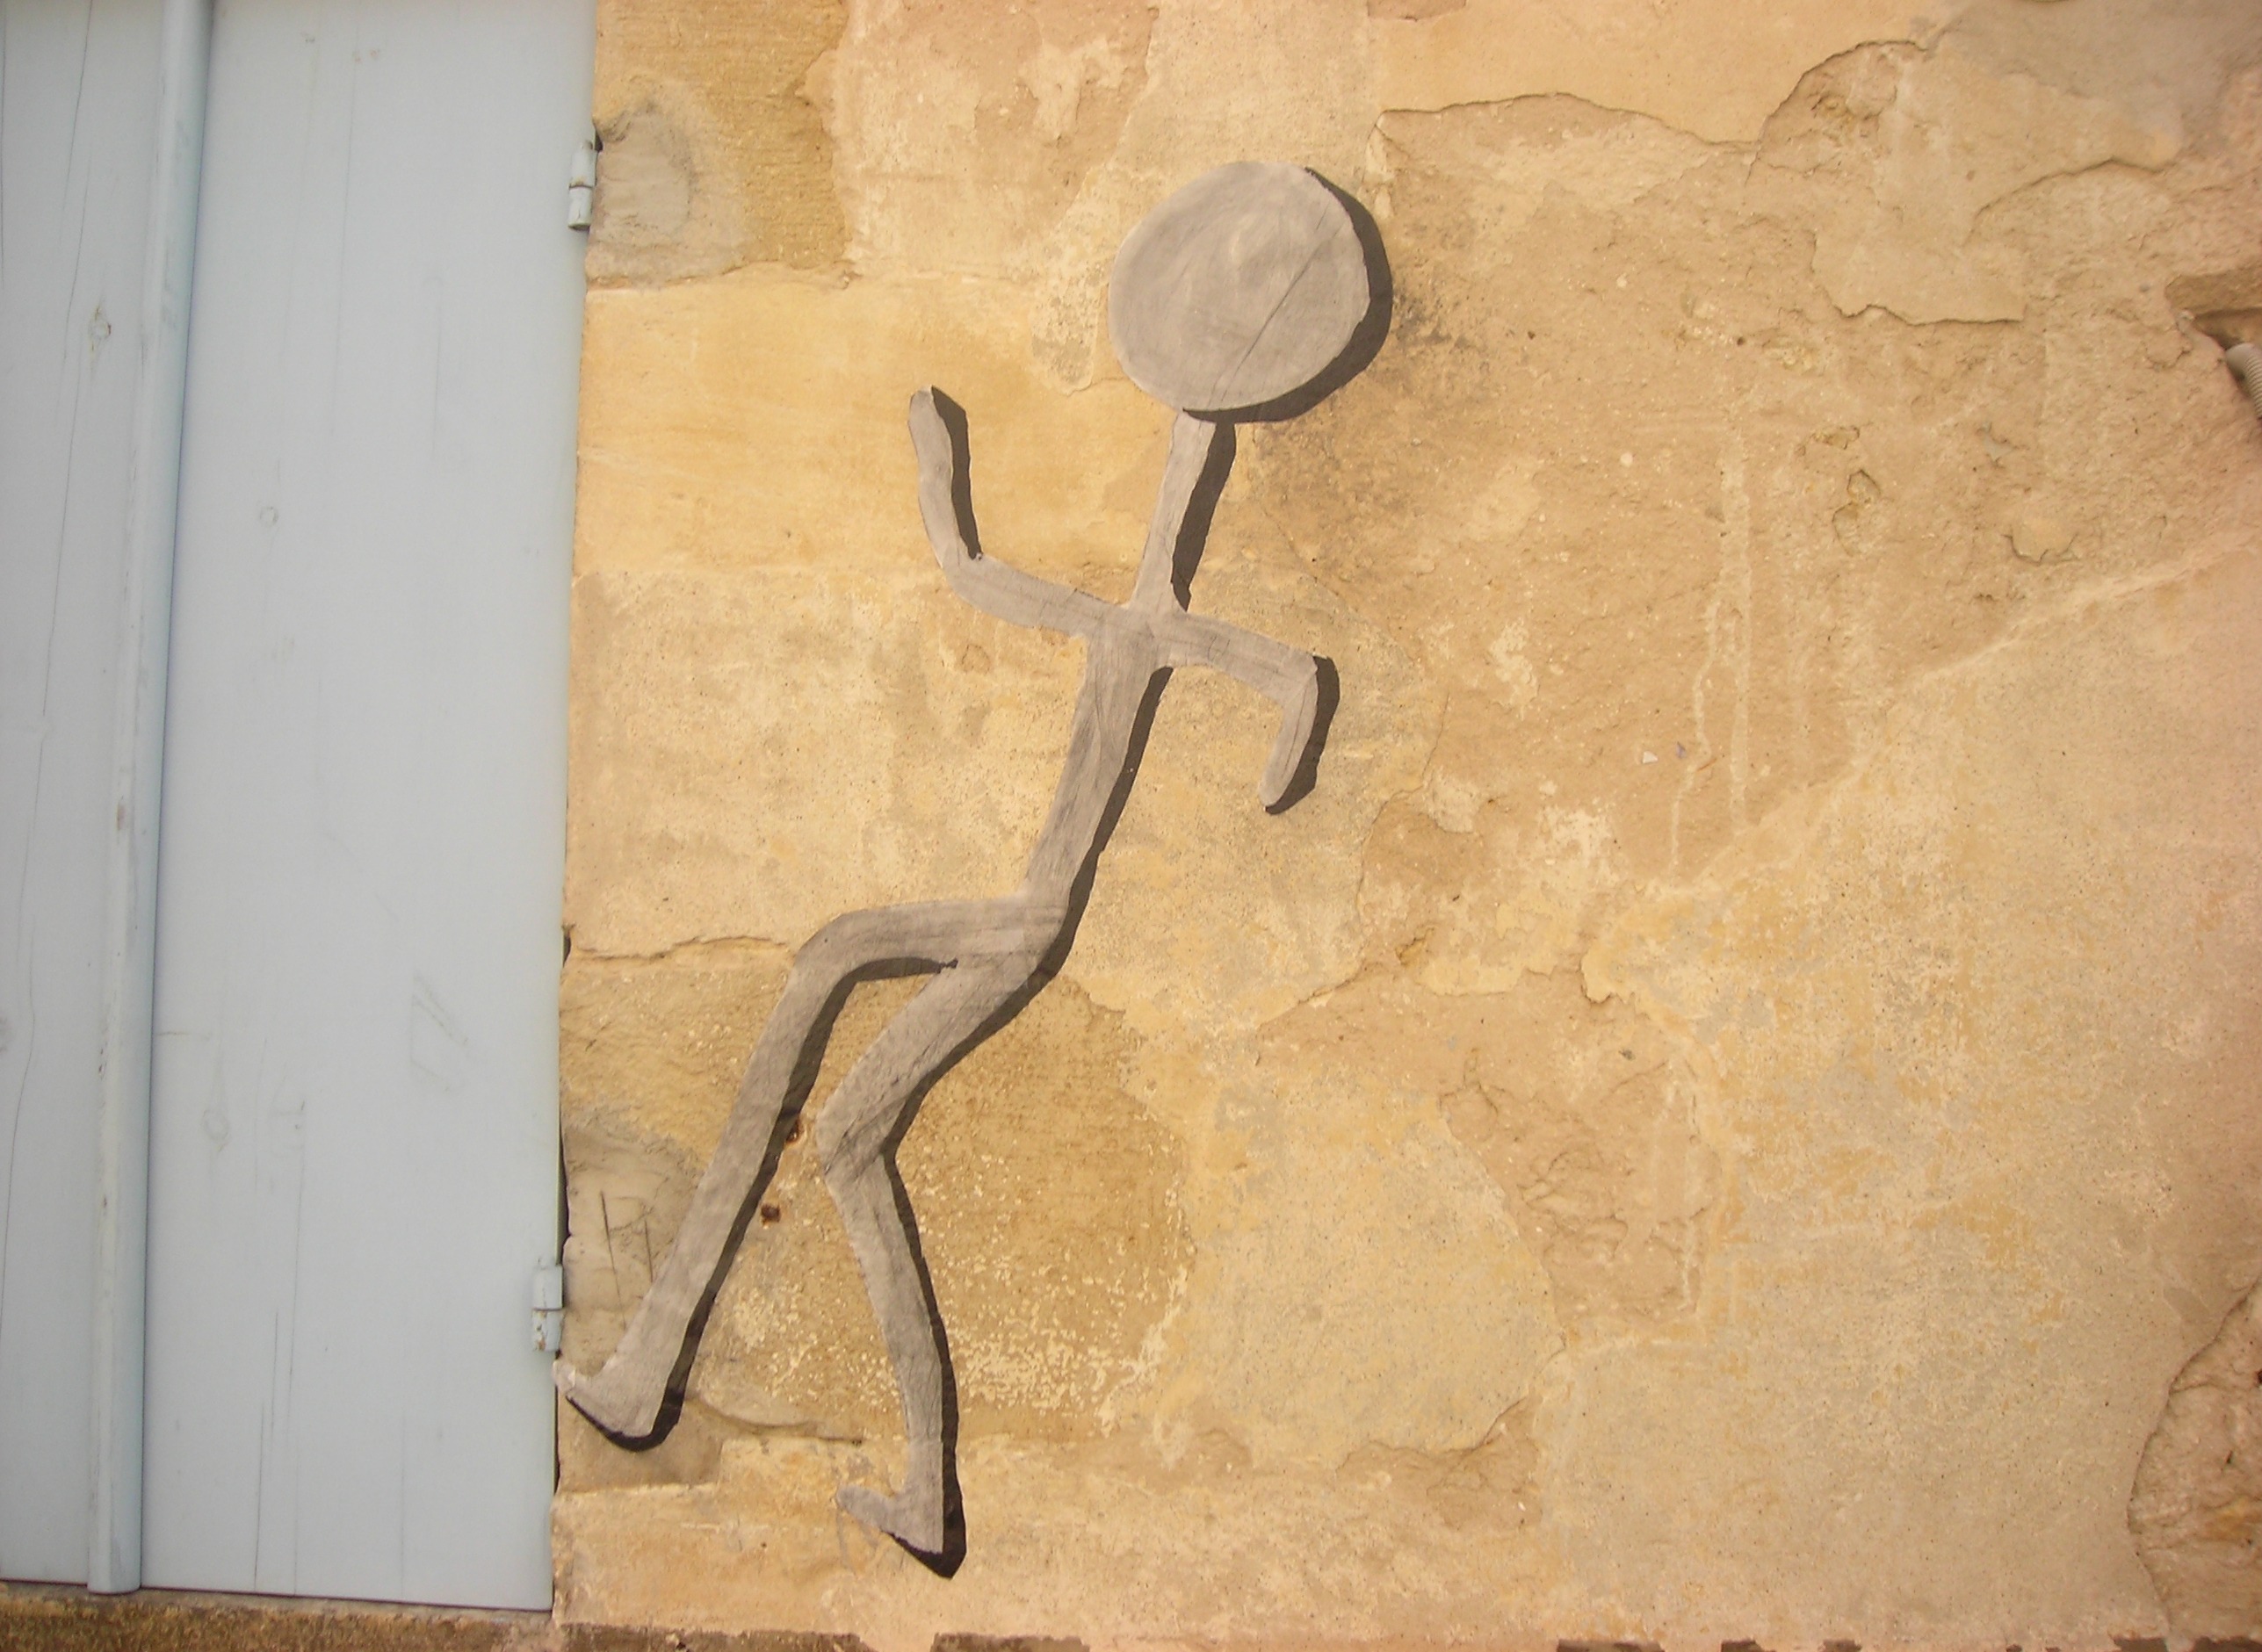
wood, floor, wall, tile, material, art, carving, character, relief, intrusion, plaster, flooring, ancient history